Heroic Purgatory

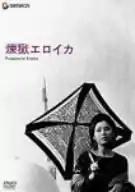

is a 1970 Japanese drama film directed by Yoshishige Yoshida. It is the second film in a loose trilogy, preceded by "Eros + Massacre" (1969) and followed by "Coup d'Etat" (1973).